William Strickland (architect)

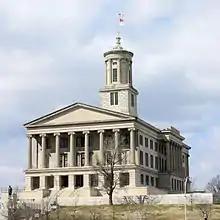
Tennessee State Capitol, Nashville (1845-59). Strickland is buried in a crypt within.

Strickland's 1836 National Mechanic Bank at 22 South 3rd Street, set on a narrow plot between two taller neighbors, has strong, square pilasters to support the portico and ornate stone carving at their tops to defend the building against its taller and bulkier neighbors. One of Strickland's last Philadelphia designs and among his smallest, the building is now occupied by National Mechanics Bar and Restaurant.